James H. Davis (congressman)

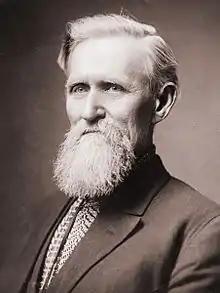
Davis in 1914

James Harvey "Cyclone" Davis (December 24, 1853 – January 31, 1940) was a People's Party (Populist) organizer and a Democratic U.S. Representative from Texas for one term from 1915–1917.